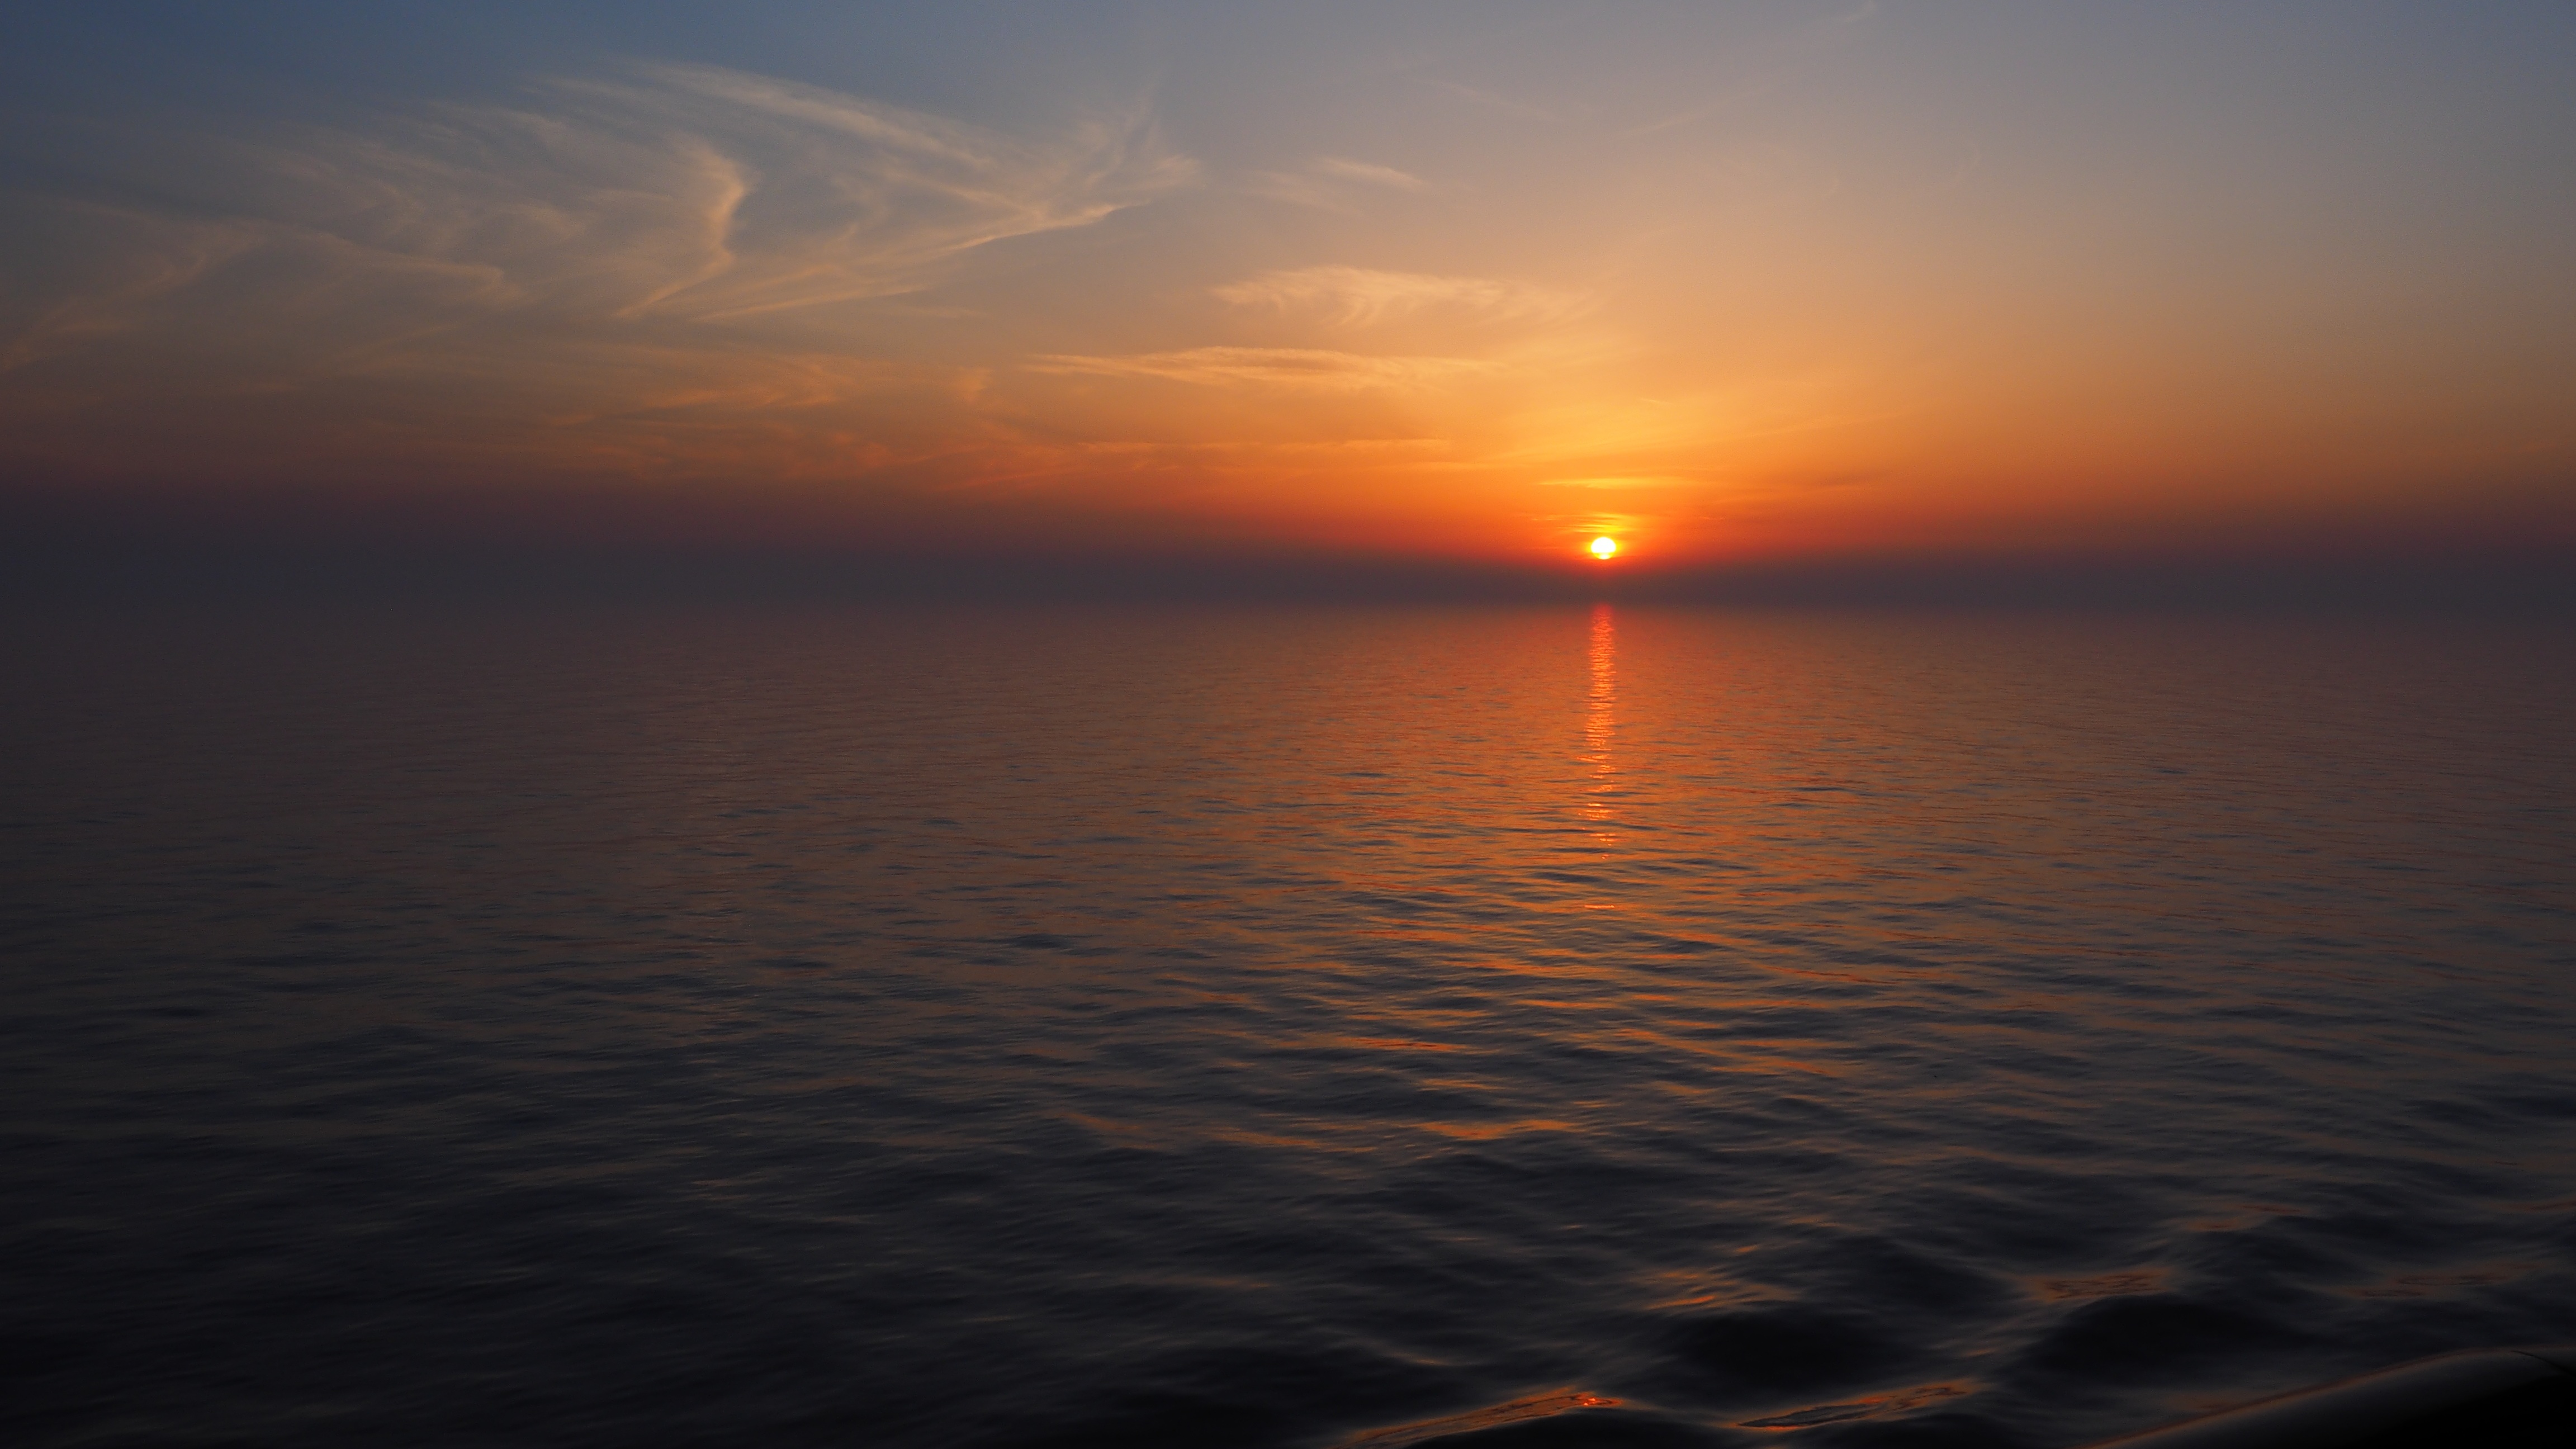
sea, coast, water, nature, ocean, horizon, cloud, sky, sun, sunrise, sunset, sunlight, morning, dawn, atmosphere, travel, dusk, evening, reflection, tropical, asia, tourism, china, afterglow, south china sea